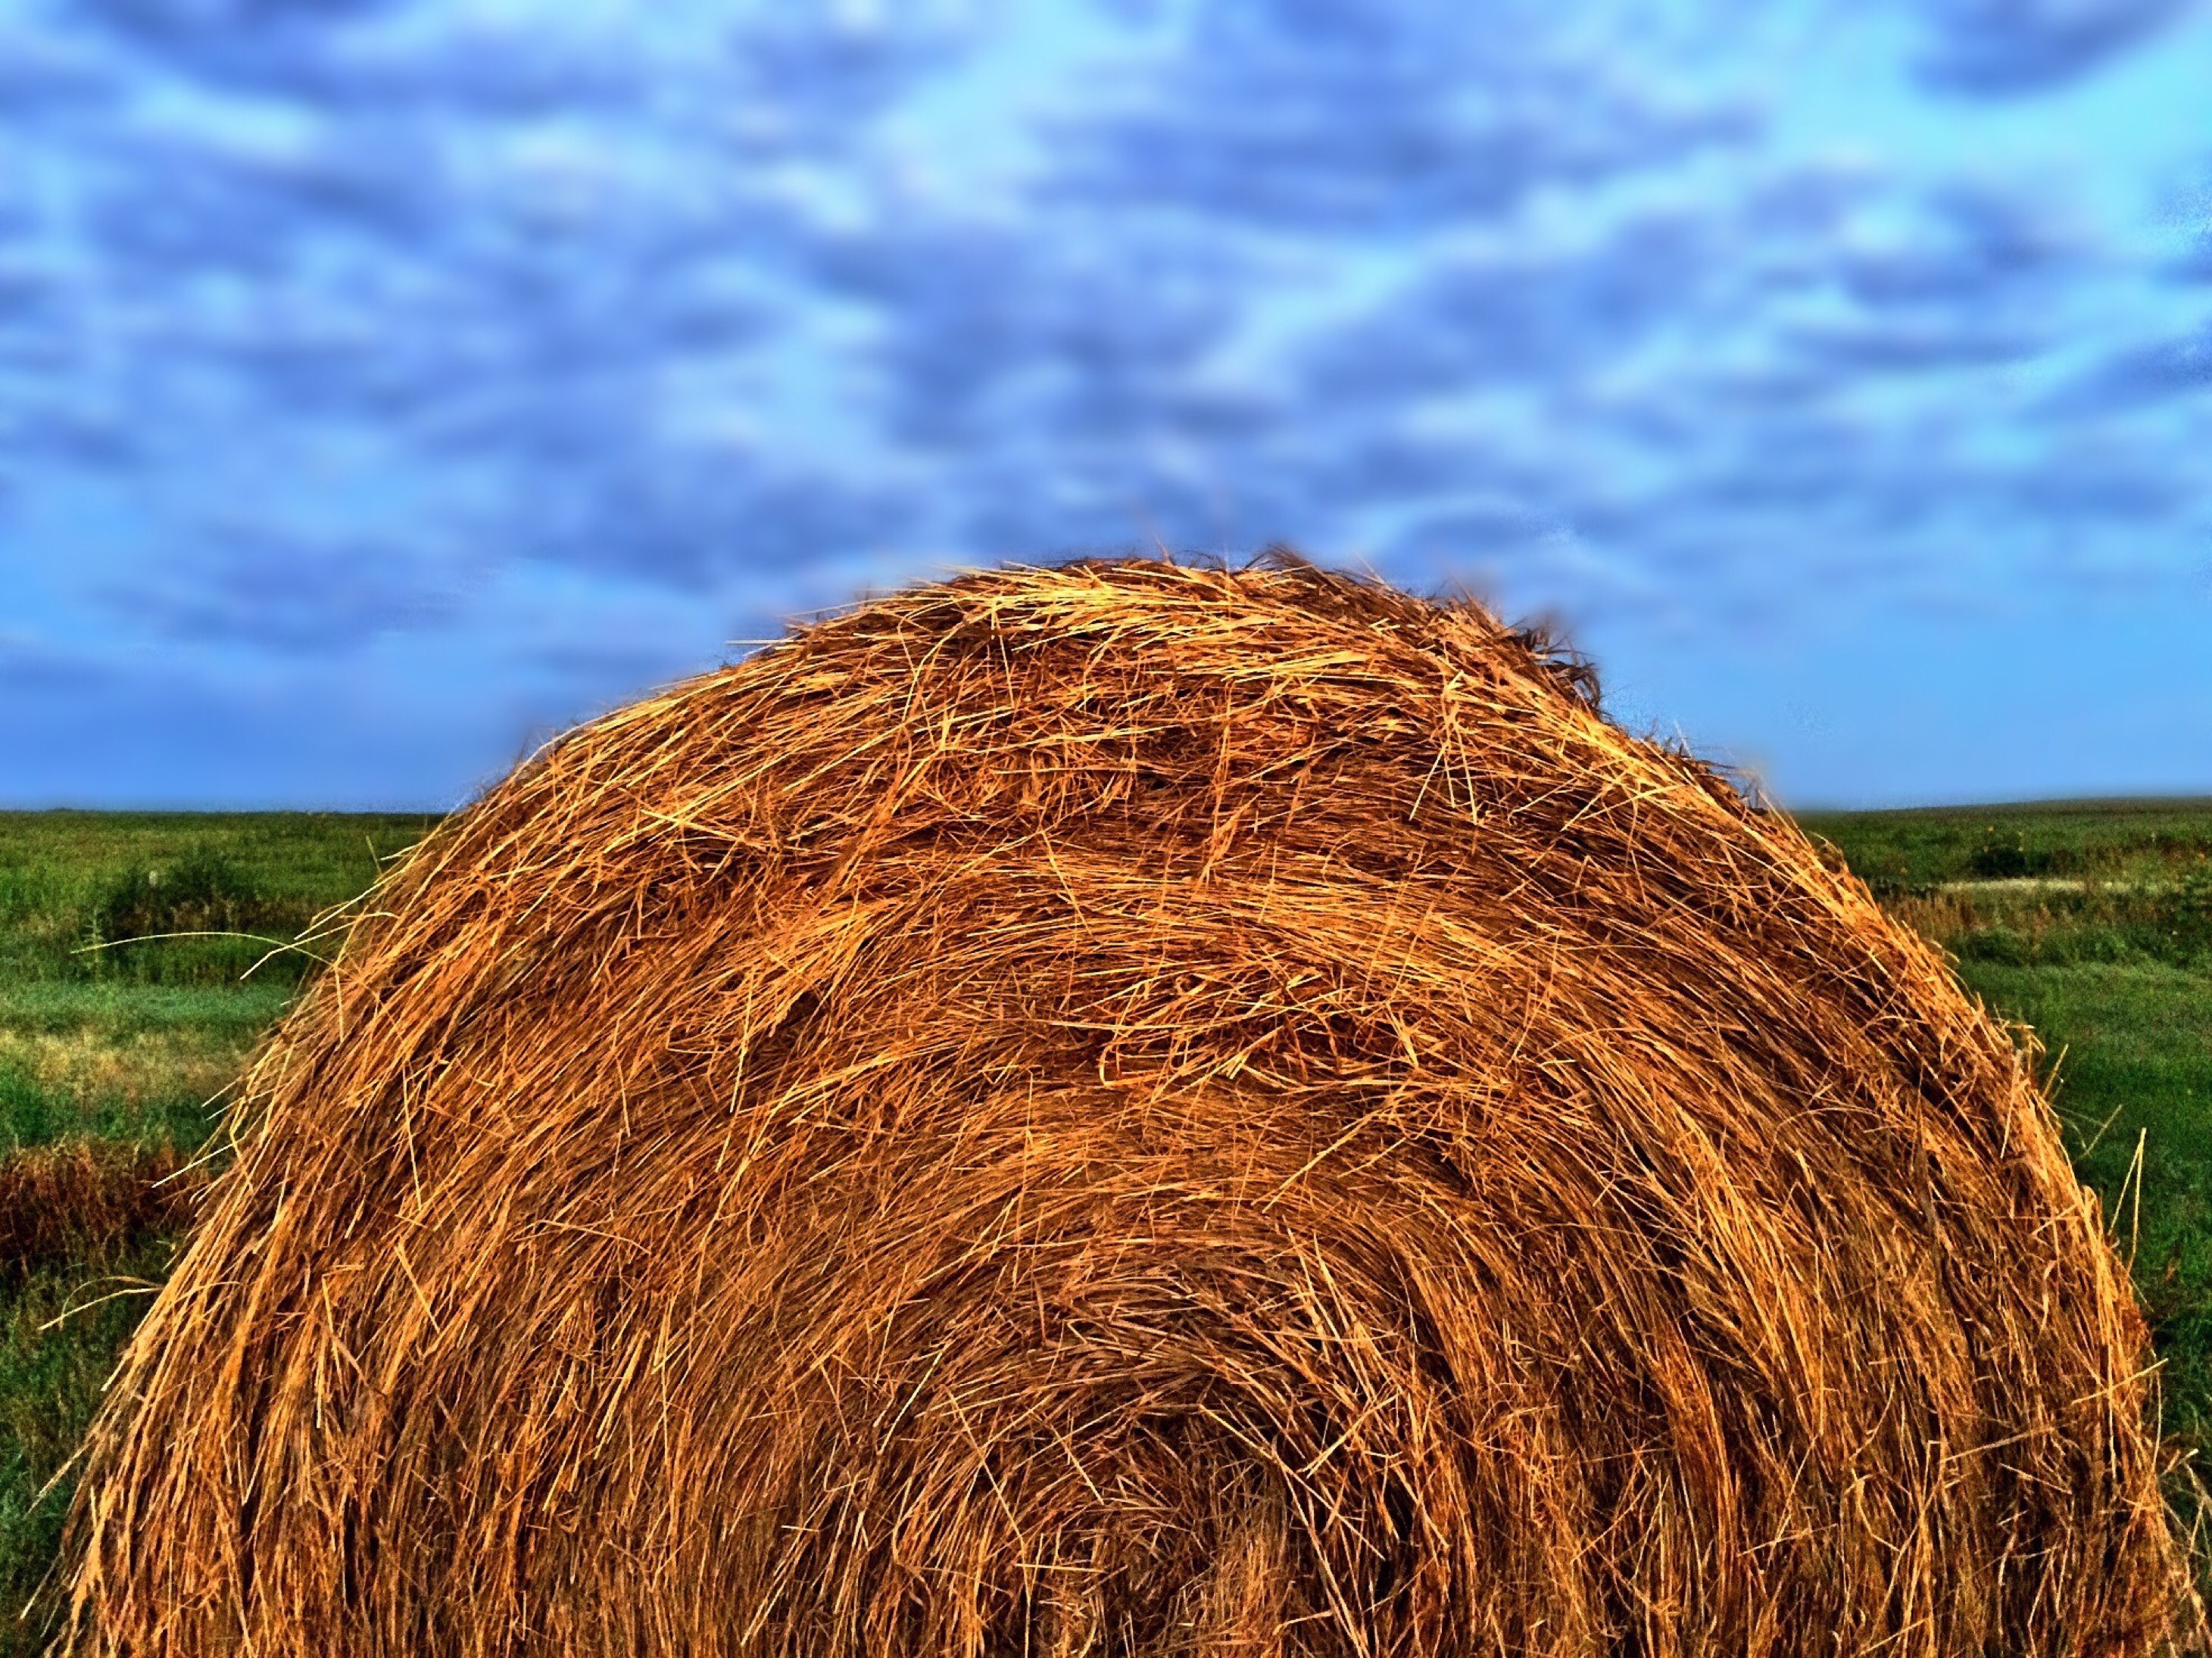
nature, grass, plant, hay, bale, field, prairie, flower, farming, crop, soil, agriculture, agricultural, grassland, straw, rural area, grass family